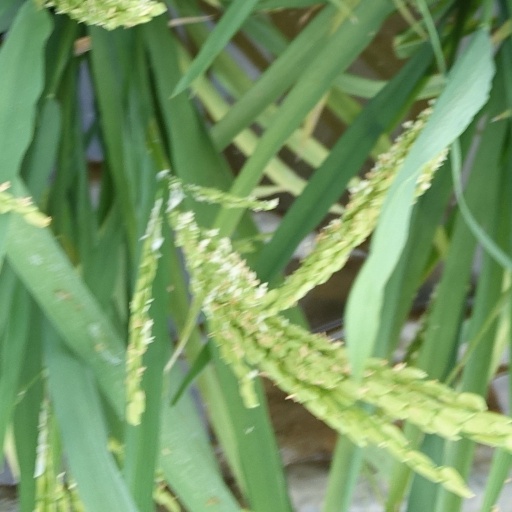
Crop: rice